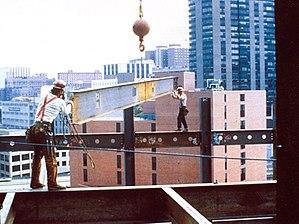
La chute, pour un individu donné, est un phénomène caractérisé par un mouvement involontaire de l'ensemble du corps vers le sol, sous l'effet de la pesanteur. On distingue :